Whisky Creek Cabin

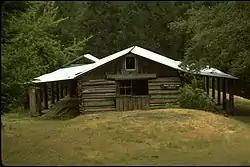

The Whisky Creek Cabin is a rustic log cabin located in southwest Oregon along the section of the Rogue River that is designated as a National Wild and Scenic River. It is the oldest remaining mining cabin in the Rogue River canyon. The Bureau of Land Management purchased the cabin and surrounding property in 1973. The Whisky Creek Cabin is listed on the National Register of Historic Places in 1975.